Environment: real
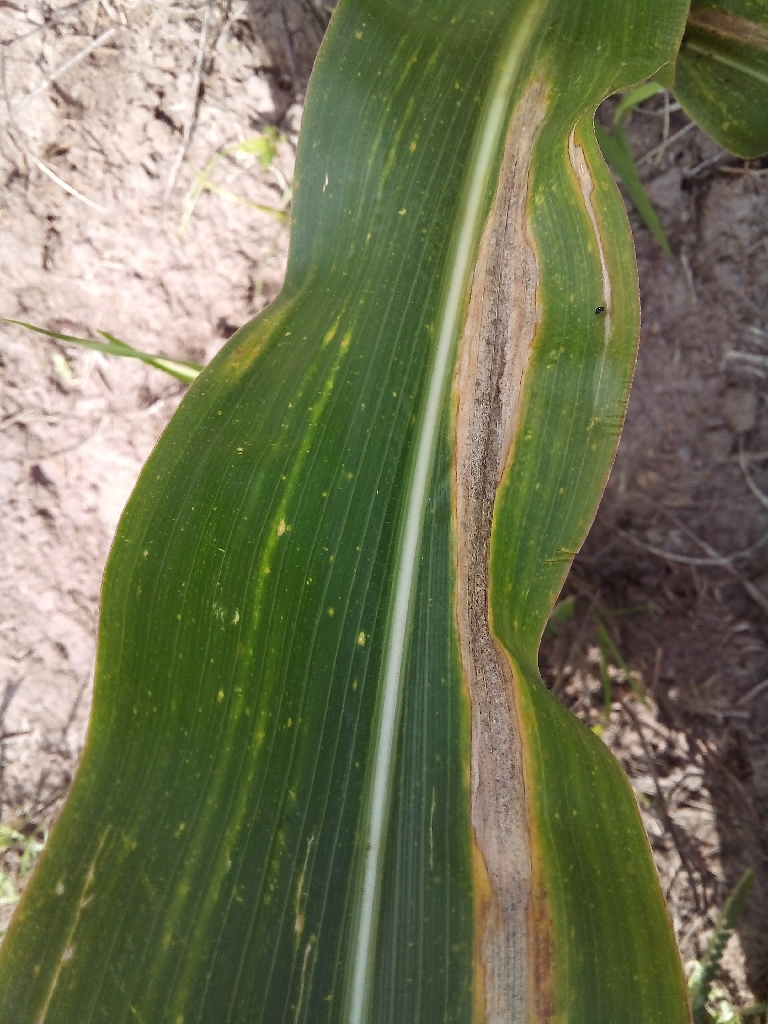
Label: northern_corn_leaf_blight